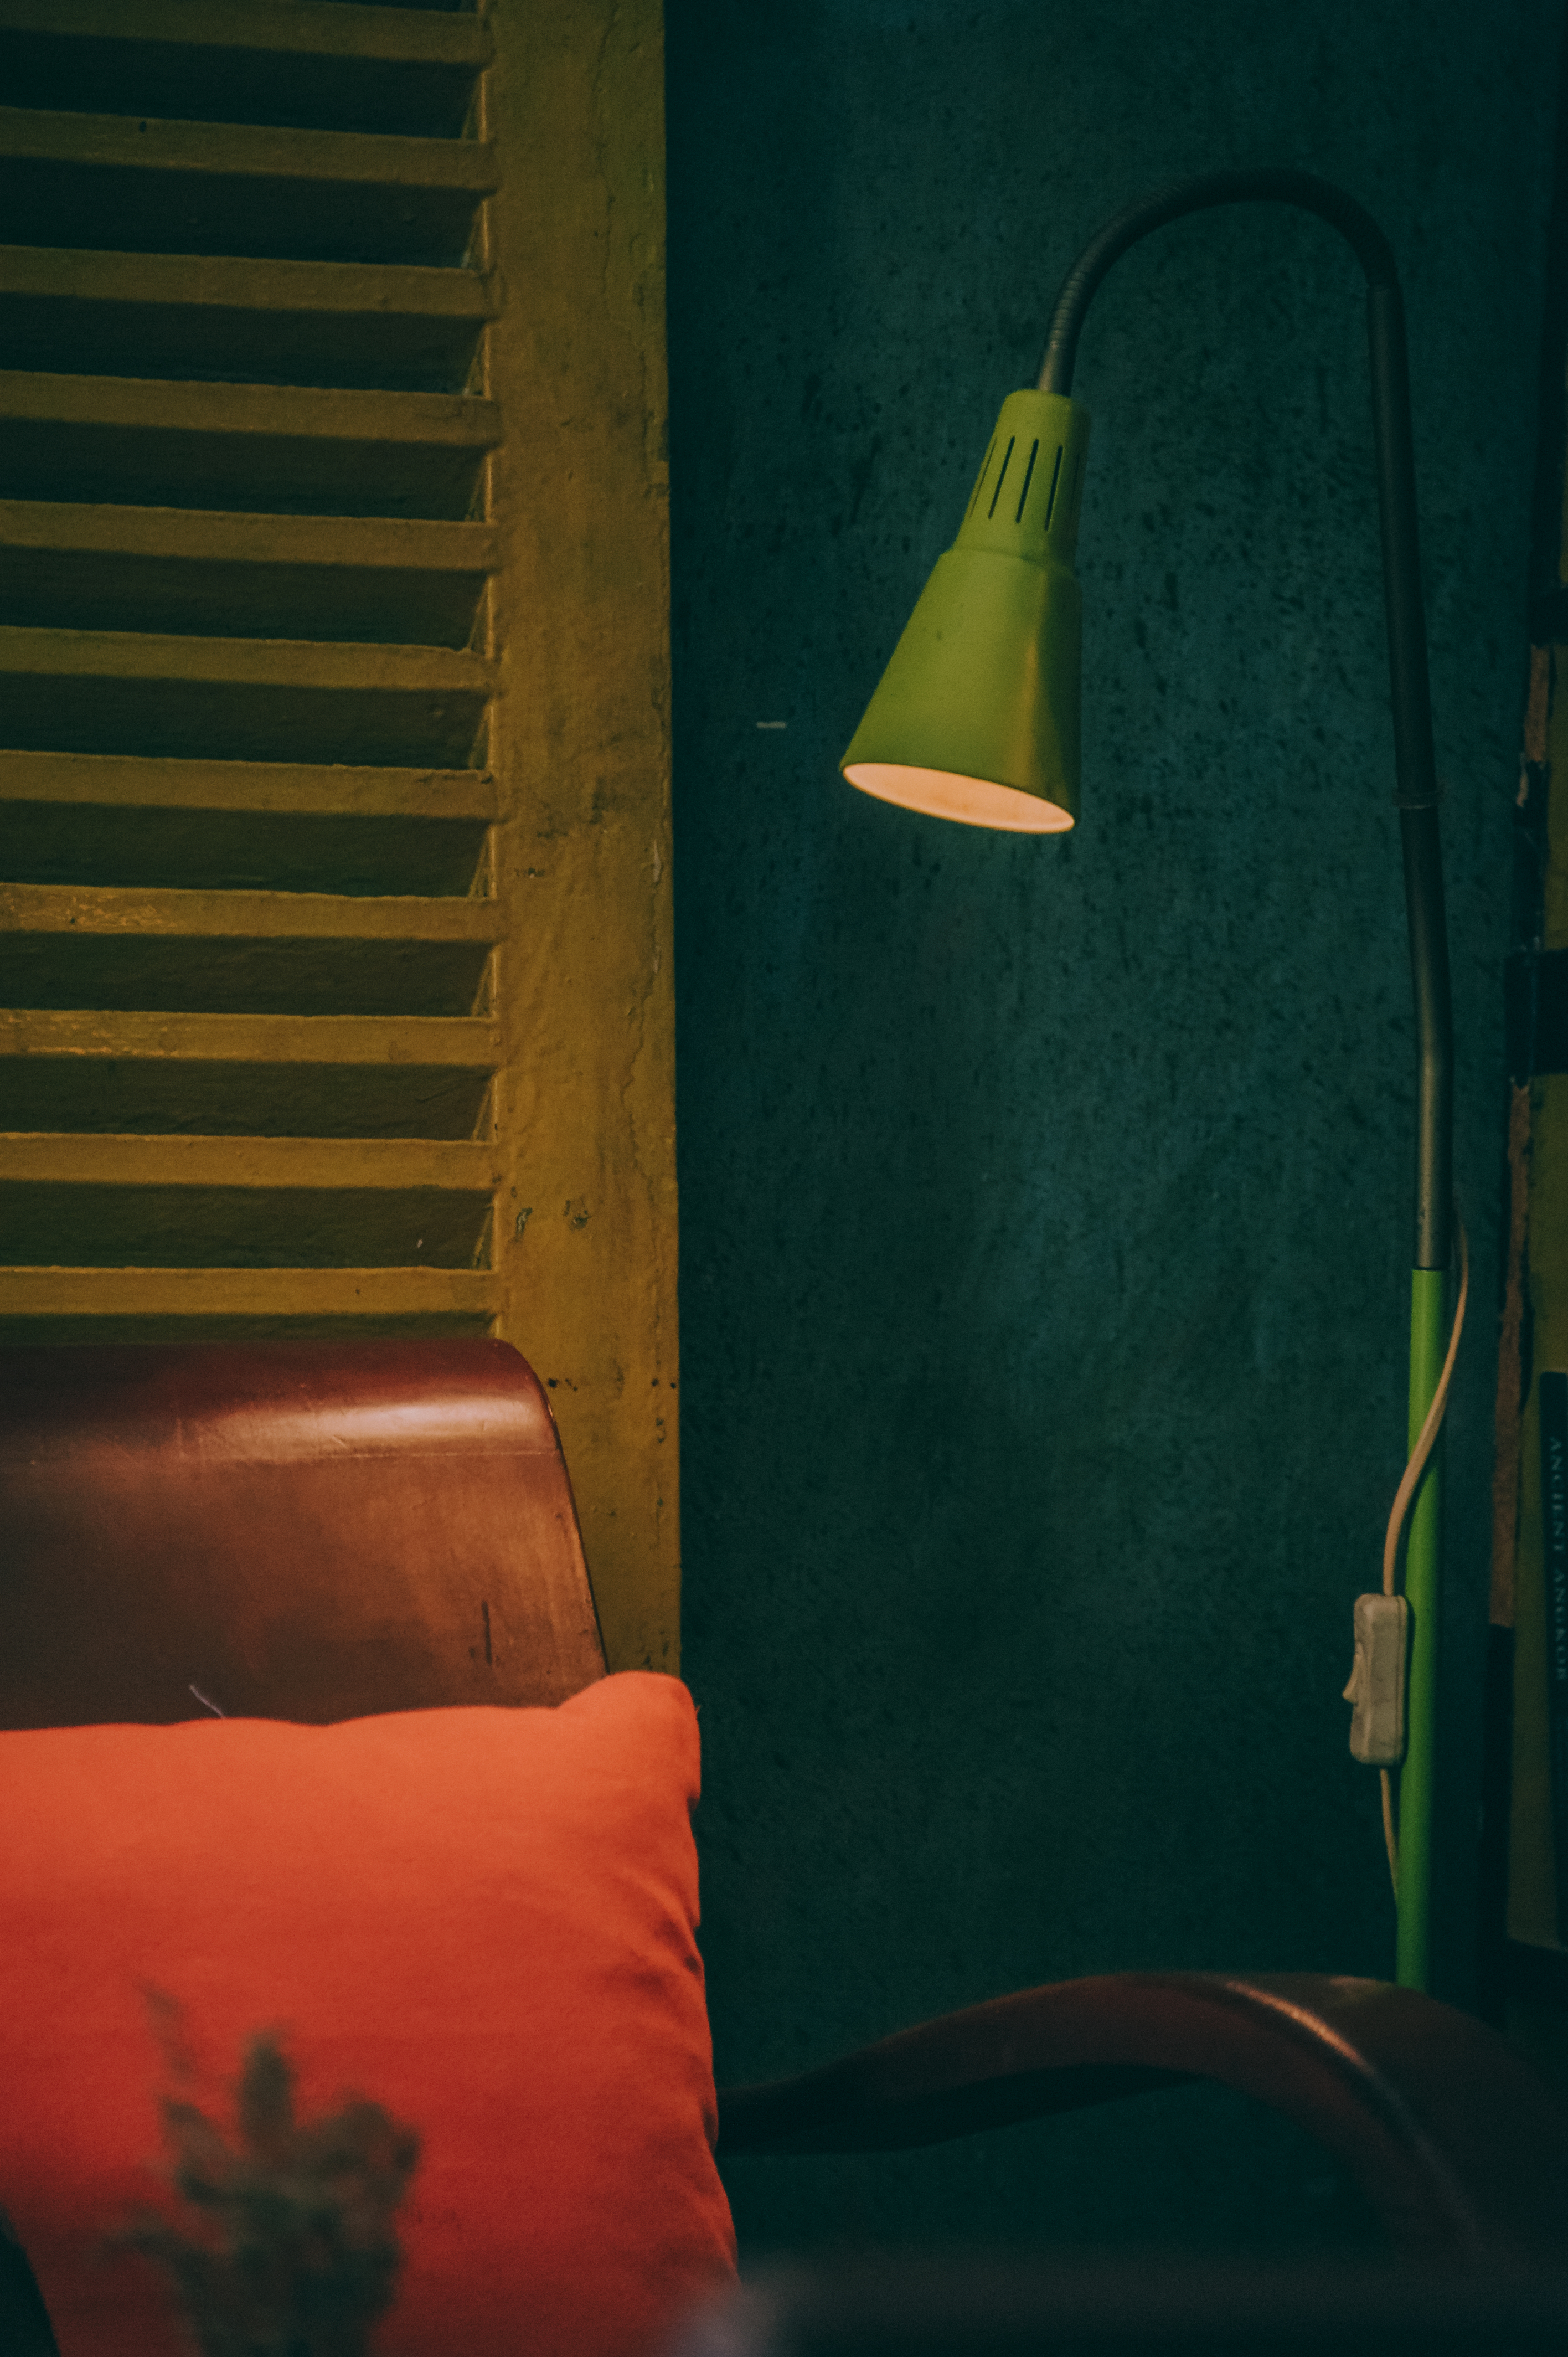
quotes, wallpaper, landscape, art, photography, vintage, pastel, lovely, cute, typography, happy, live, light, green, yellow, wall, lighting, light fixture, lamp, still life photography, lighting accessory, table, still life, lampshade, angle, darkness, interior design